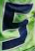
Number: 5